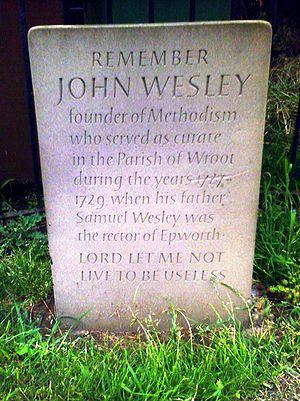
John Wesley; est un religieux, théologien et évangélisateur anglais qui fut le déclencheur d'un mouvement de réveil au sein de l'Église d'Angleterre connu sous le nom de méthodisme.